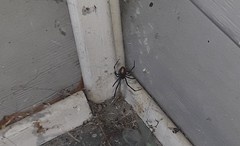
Species: Lactrodectus_hesperus